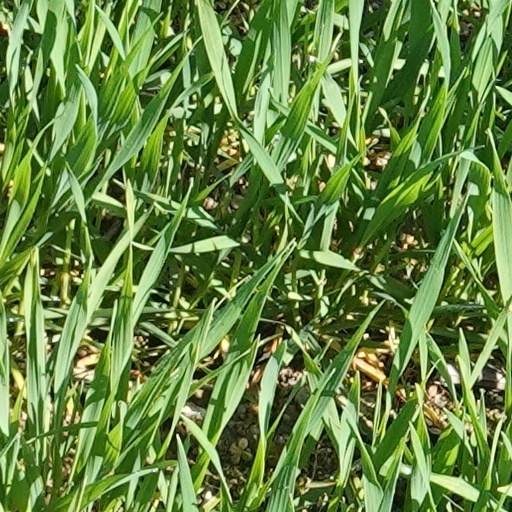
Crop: wheat